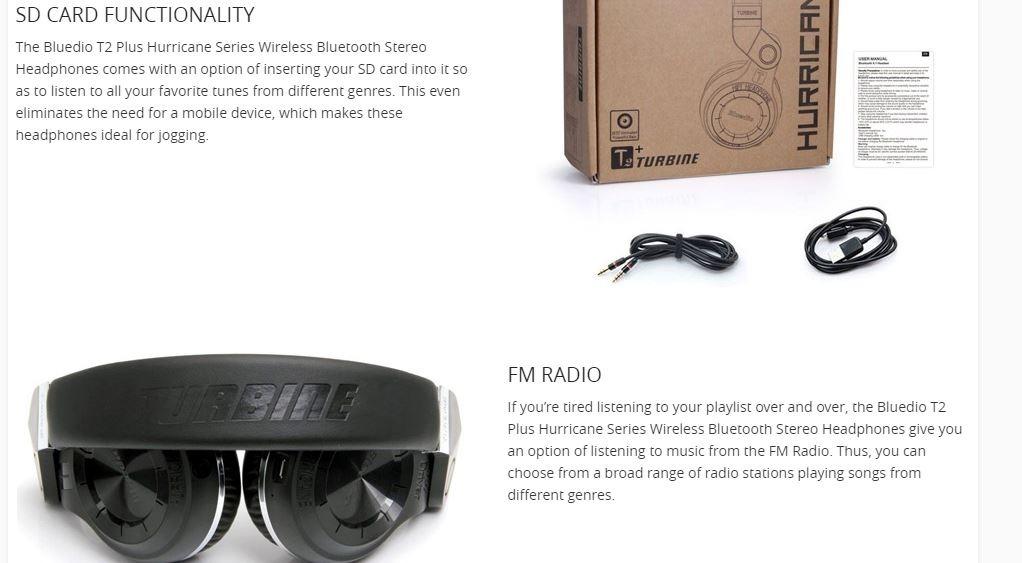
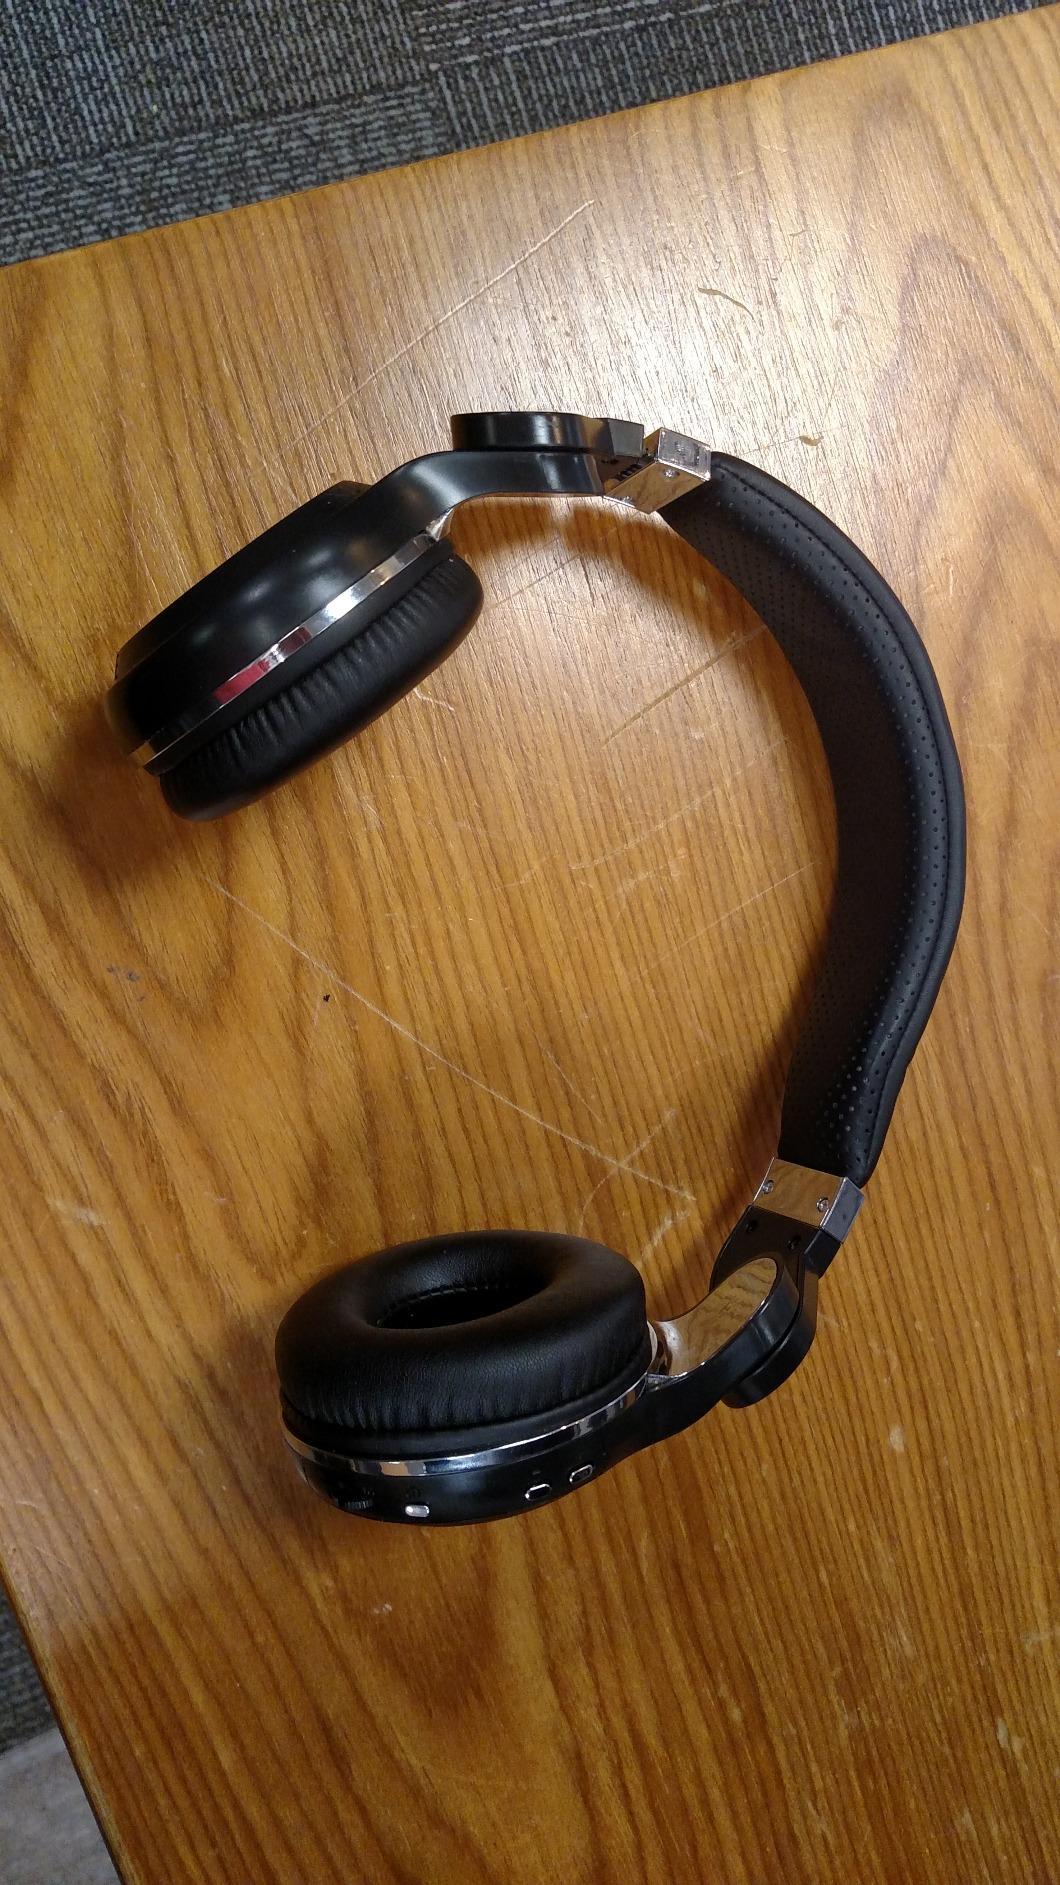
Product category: headphones
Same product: yes